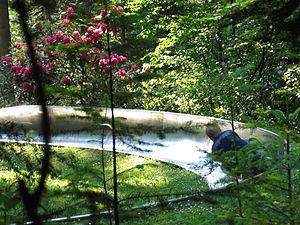
Panorama-Park Sauerland Wildpark est un parc animalier et attractif situé sur le Rothaargebirge dans l'arrondissement d'Olpe, en Rhénanie-du-Nord-Westphalie, en Allemagne. Implanté dans le Sauerland, le parc joue avec le relief de la montagne et s'intègre dans le décor naturel.